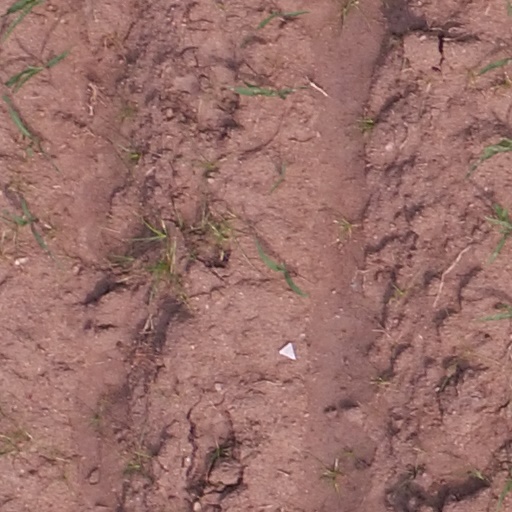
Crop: maize; corn